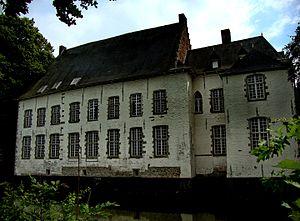
Cet article dresse la liste des monuments classés de la ville de Grammont.